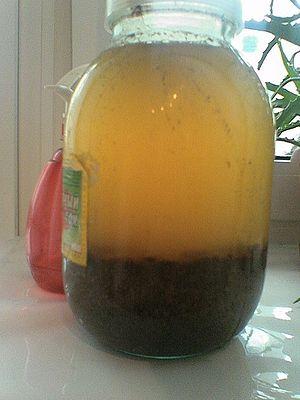
Il n'existe pas d'appellation officielle pour désigner la bière traditionnelle, brassée depuis des temps lointains par nombre de populations autochtones réparties sur tous les continents ; ainsi les anciens Égyptiens disposaient déjà de maisons de bière.